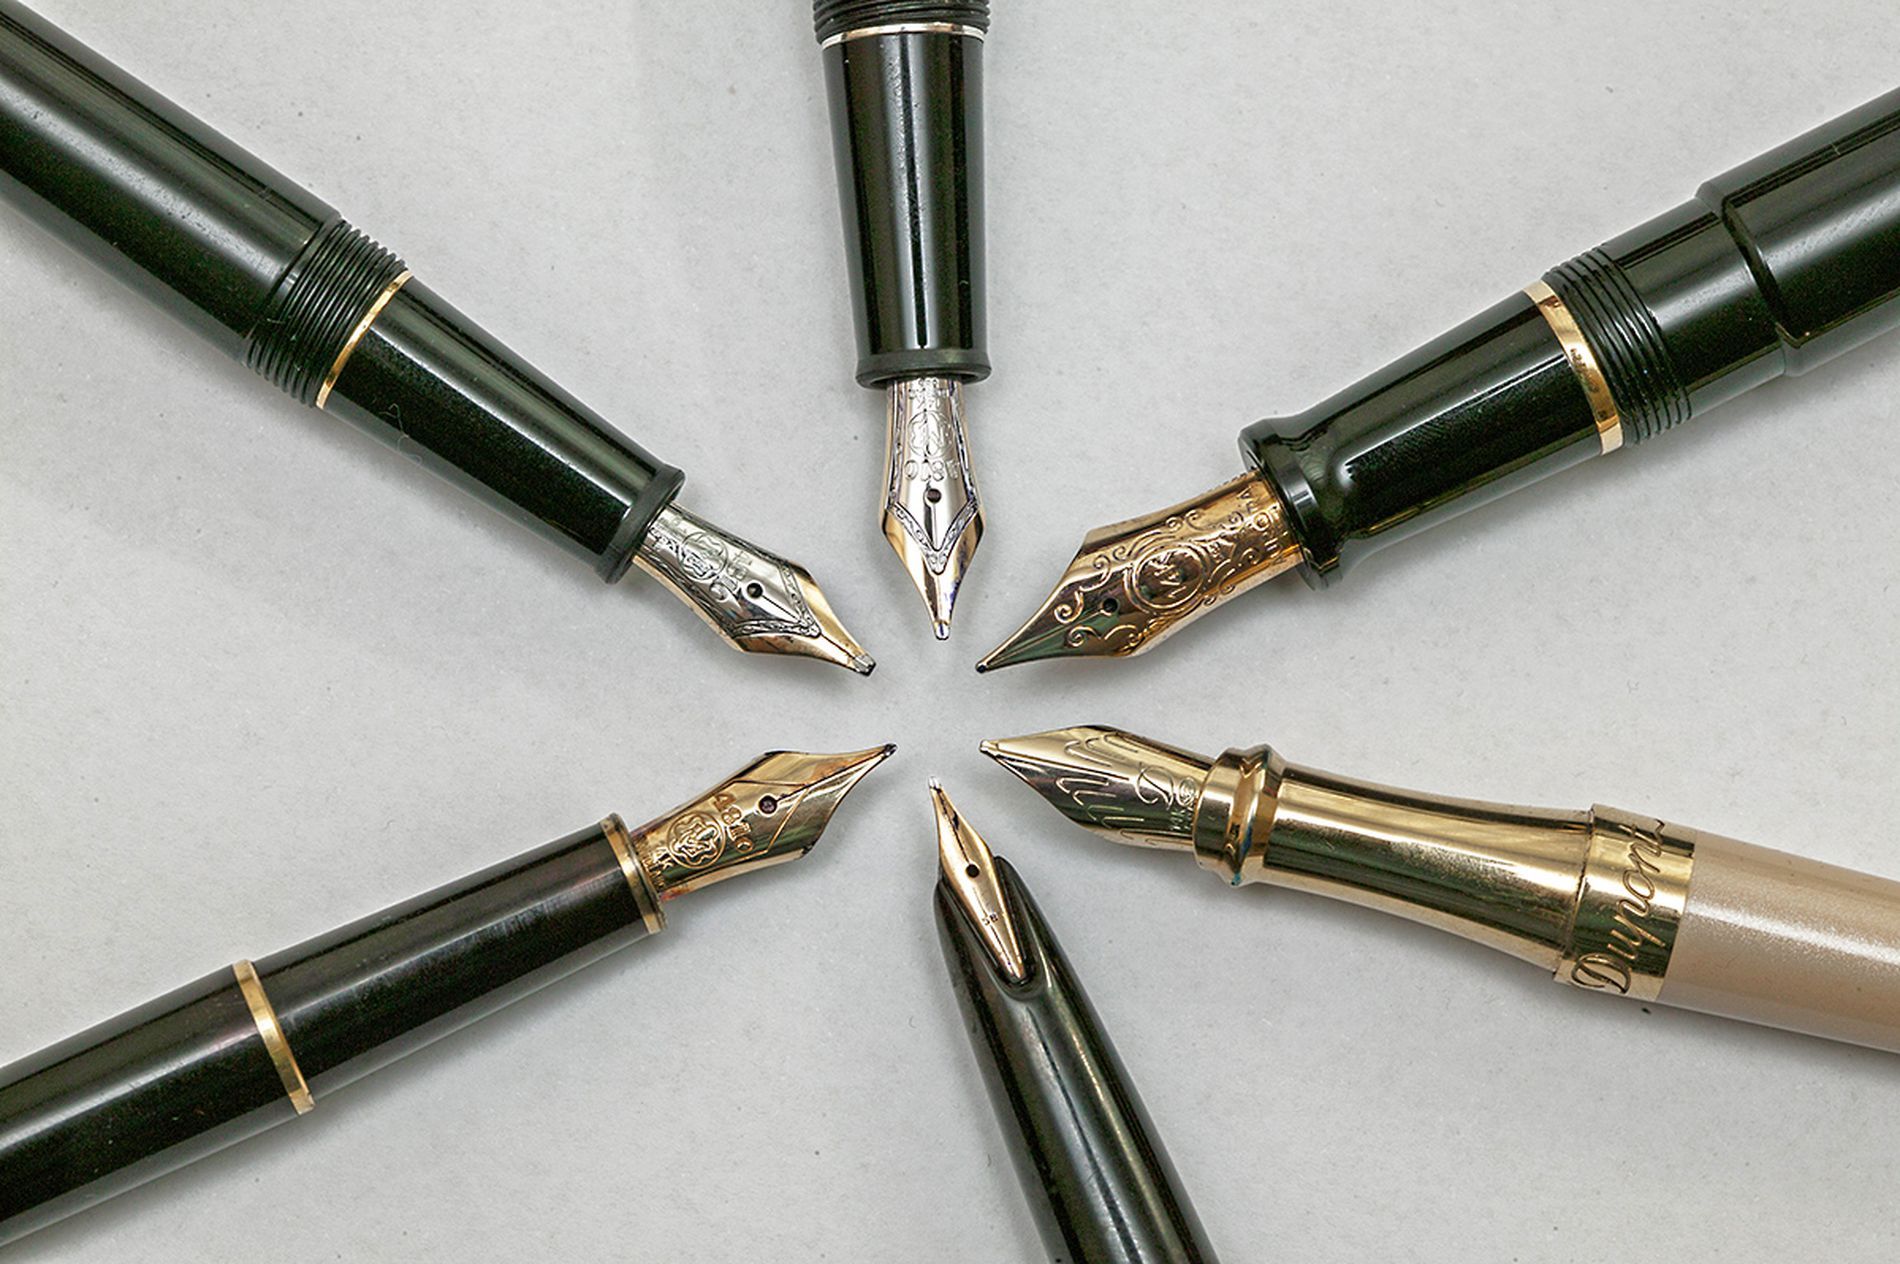
a circle of fountain pens
The image shows an appearance of elegance and sophistication for a group of six elegant fountain pens arranged in a circular shape, of various brands and different nib sizes, with distinctive engravings on each of them. Lighting and background: The scene features a neutral, light gray background. The fountain pens feature a mixed pattern of gold tones with black  and one beige pen with a gold shimmer that adds variety to the image. The lighting is soft and uniform with subtle soft reflections.
The style of the photo is simple, natural photography with a neutral background, allowing the focus to be on the details without distraction.
The scene is a close-up of the pens from above, with emphasis on the fine detail and quality of the engravings, and falls into the category of photography.
Labels: Pen, Fountain Pen, Blade, Dagger, Knife, Weapon, background
Camera: Canon Canon EOS-1DS
Lens: 100.0 mm, Canon EF 100mm f/2.8 Macro USM
Aperture: F11
Exposure: 1/80 sec
ISO: 200
Focal length: 100.0 mm